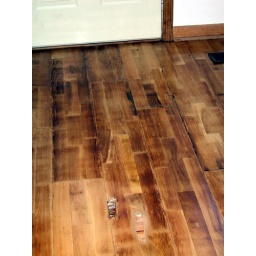
More floor damage in the kitchen. The entire kitchen floor will need to be replaced.